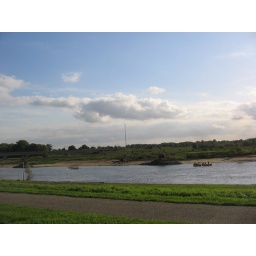
river near my house in deventer